René Favaloro

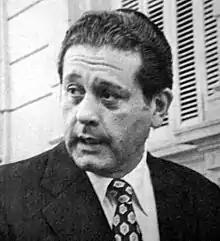
Favaloro in 1976

René Gerónimo Favaloro (July 12, 1923 – July 29, 2000) was an Argentine cardiac surgeon and educator best known for his pioneering work on coronary artery bypass surgery using the great saphenous vein.